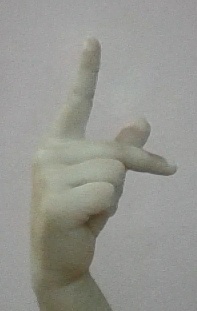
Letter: dha